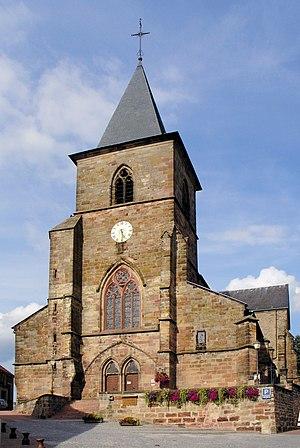
La Moselle-est est un territoire correspondant à la partie nord-est du département de la Moselle et de la région Lorraine. Elle est composée des arrondissements de Forbach/Boulay-Moselle et de Sarreguemines.